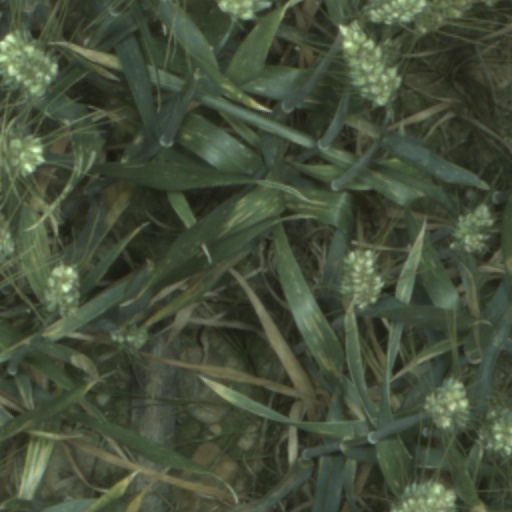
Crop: wheat